Thomas Foley (died 1749)

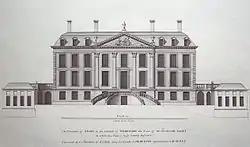
Stoke Edith

He was the eldest son of Thomas Foley (auditor of the imprests) and inherited the latter's estates on his death in 1737. He represented Hereford in Parliament from 1734 to 1741, and Herefordshire from 1742 to 1747.